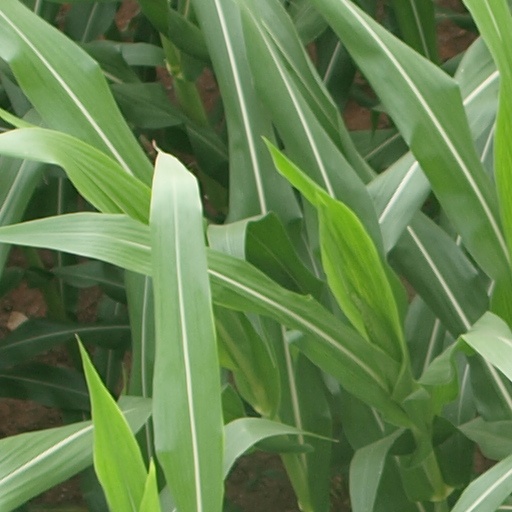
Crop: maize; corn